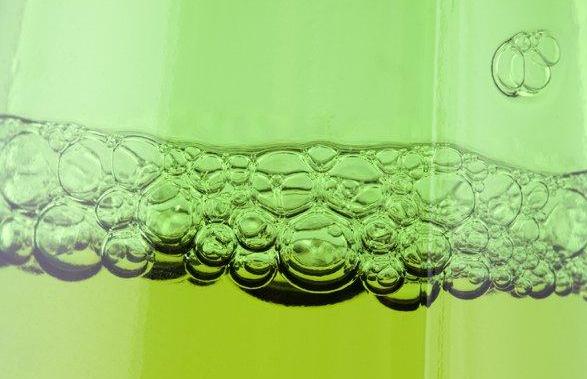
Texture: bubbly